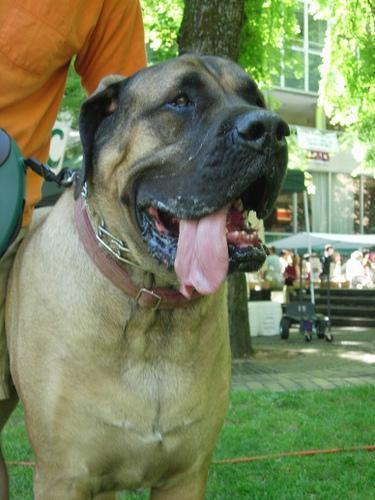
bull_mastiff